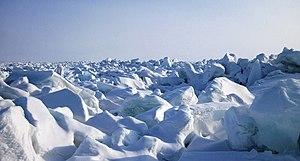
Banquise dans la mer de Laptev.
La mer des Laptev, ou mer de Laptev, est une mer bordière de l'océan Arctique. Elle est délimitée à l'ouest par les côtes orientales de la péninsule sibérienne de Taïmyr et les trois îles majeures de la Terre du Nord, qui la séparent de la mer de Kara, au sud par la côte de la Sibérie centrale et à l'est par l'île Kotelny et l'archipel Liakhov qui la séparent de la mer de Sibérie orientale. Sa limite septentrionale est une ligne partant du cap Arctique sur l'île Komsomolets à l'ouest pour se terminer au cap Anissi à l'est. La surface de cette mer couvre approximativement 672 000 km².